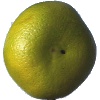
Label: pomelo_sweetie